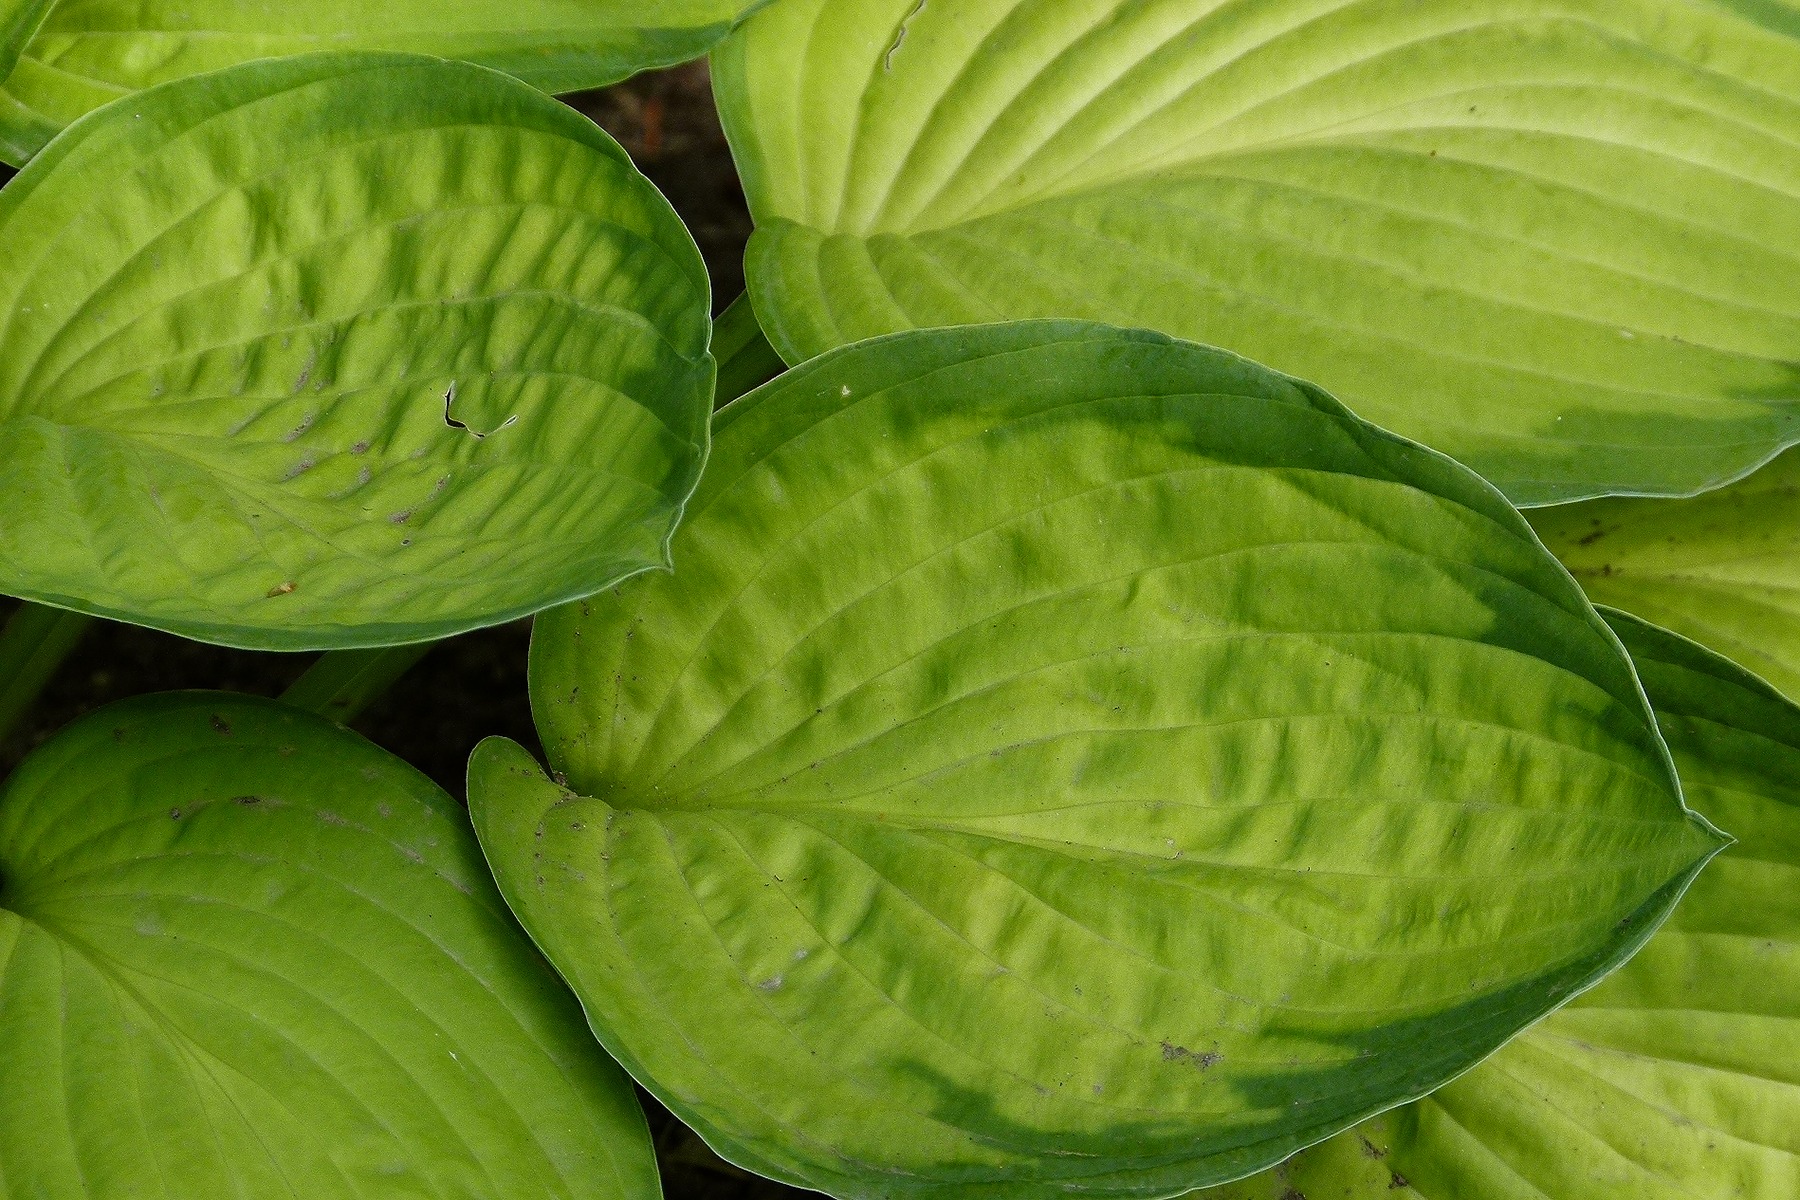
nature, outdoor, plant, leaf, flower, environment, foliage, food, green, produce, vegetable, natural, plants, ecology, leaves, cabbage, organic, flowering plant, land plant